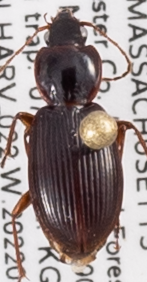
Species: Synuchus impunctatus
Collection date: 2022-09-07
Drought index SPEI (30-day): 0.03
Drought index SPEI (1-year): -0.71
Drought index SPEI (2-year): -0.24